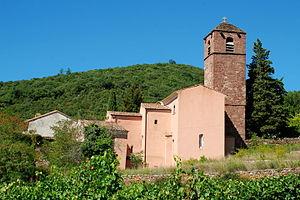
France - Languedoc - Hérault - La Tour-sur-Orb - Église Saint-Cyr et Sainte-Julite de Saint-Xist This building is indexed in the Base Mérimée, a database of architectural heritage maintained by the French Ministry of Culture,
L'église Saint-Cyr-et-Sainte-Julitte est une église de styles roman et gothique située à Saint-Xist, hameau de la commune de La Tour-sur-Orb dans le département français de l'Hérault en région Occitanie.
La Tour-sur-Orb est une commune française située dans le département de l'Hérault, en région Occitanie.
Cet article recense une partie des monuments historiques de l'Hérault, en France.